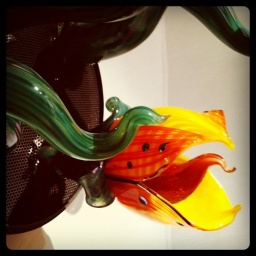
wall flower | high-stakes glass by Nakona